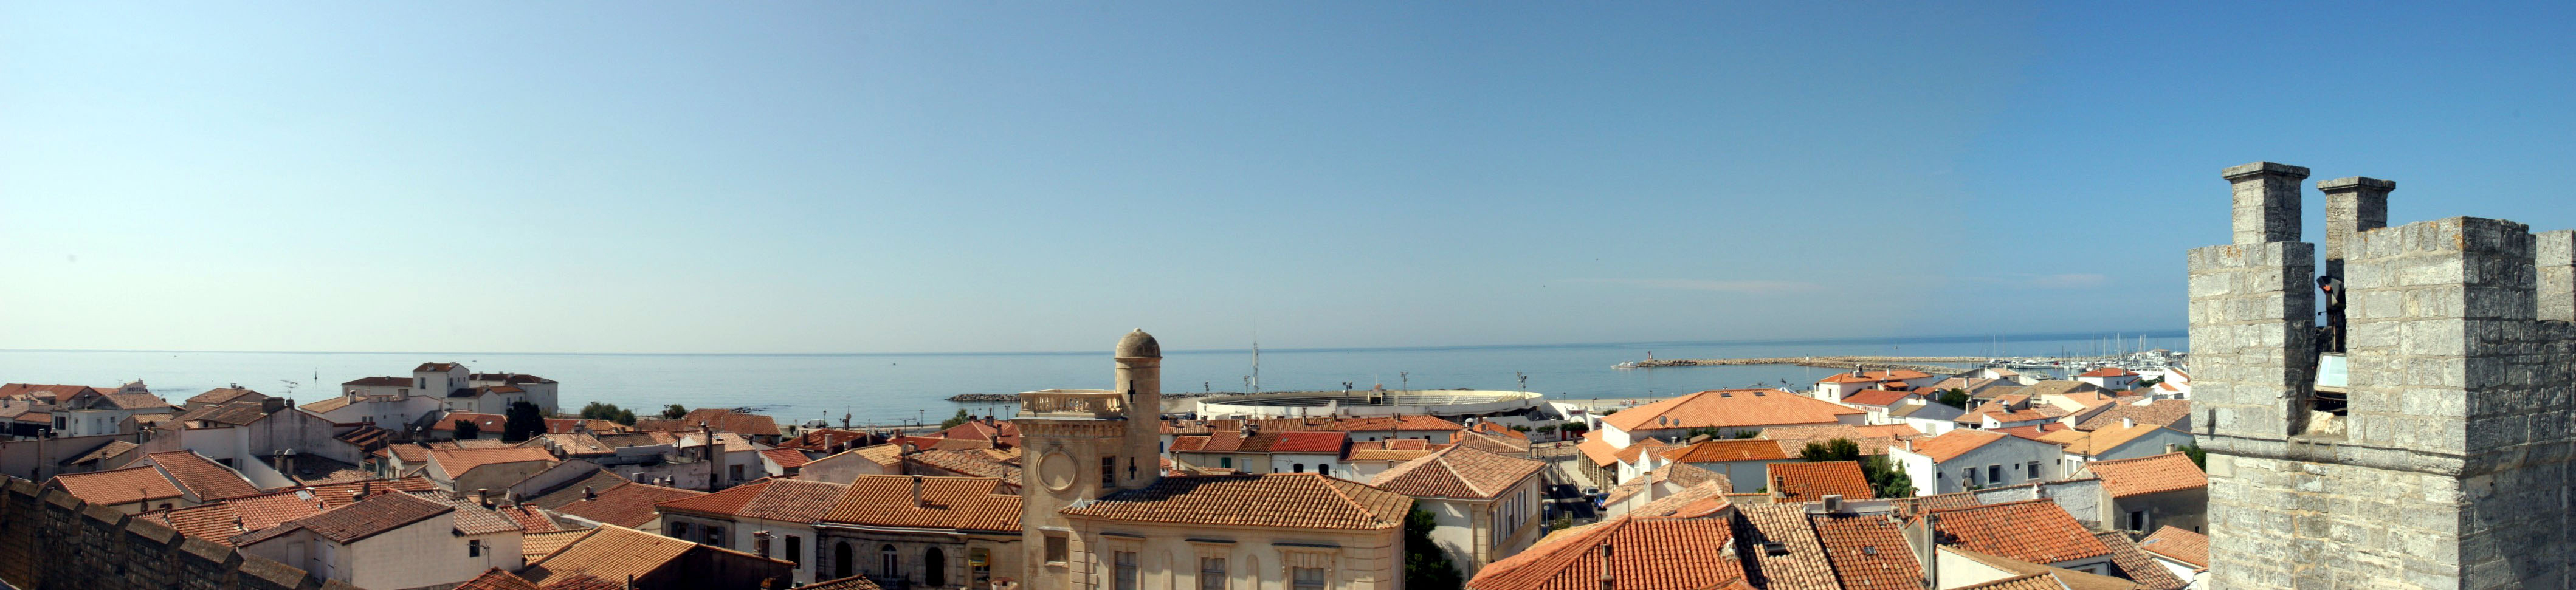
sea, town, landscape, architecture, water, nature, roof, property, horizon, sky, panorama, real estate, city, building, photography, tourism, vacation, village, house, apartment, home, coast, travel